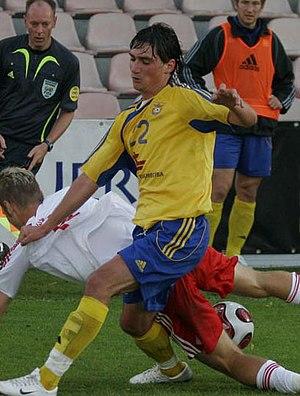
Igor Țîgîrlaș est un footballeur international moldave né le 24 février 1984 à Chișinău, il évolue actuellement avec le CSF Spartanii Selemet, club de deuxième division moldave.